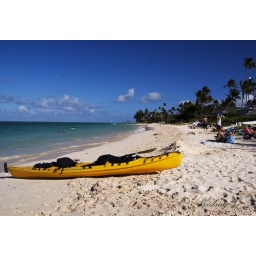
Considered by the locals to be the best swimming beach in Hawaii